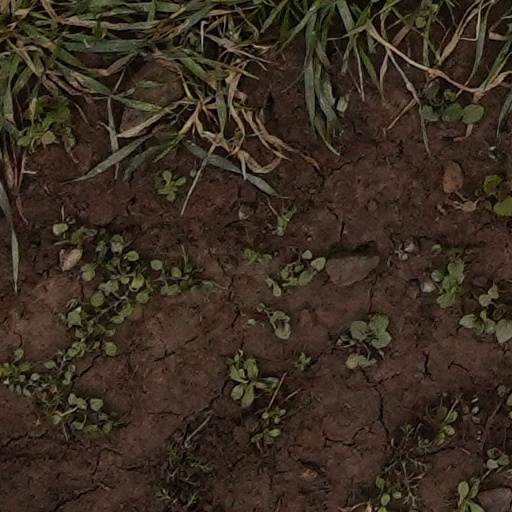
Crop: wheat